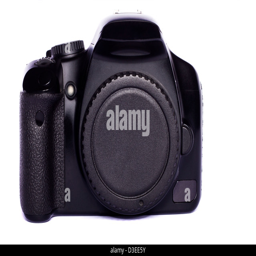
close view of a modern photographic dslr camera isolated on a white background